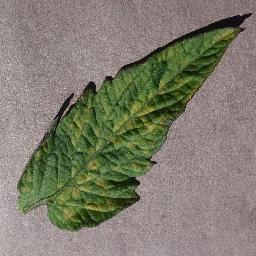
Label: Tomato___Leaf_Mold